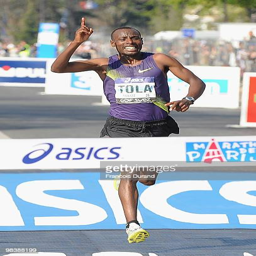
athlete crosses the finish line to win event